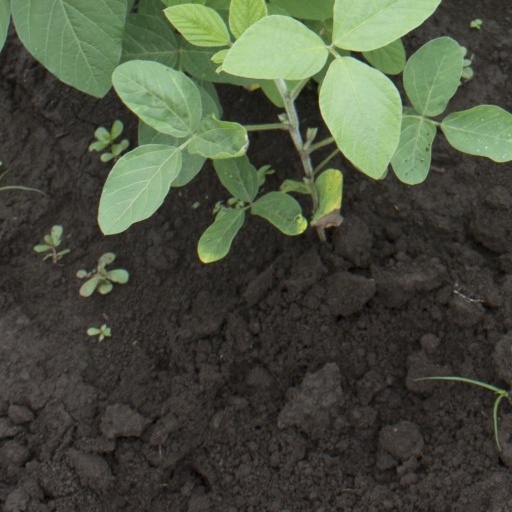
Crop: soybean